History of Western civilization

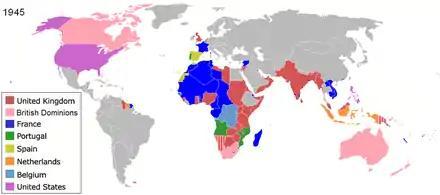
Western European colonial empires in Asia and Africa all collapsed in the years after 1945

The Pacific islands were conquered by Germany, the U.S., Britain, France, and Belgium. In 1893, the ruling class of colonists in Hawaii overthrew the Hawaiian monarchy of Queen Liliuokalani and established a republic. Since most of the leaders of the overthrow were Americans or descendants of Americans, they asked to be annexed by the United States, which agreed to the annexation in 1898.